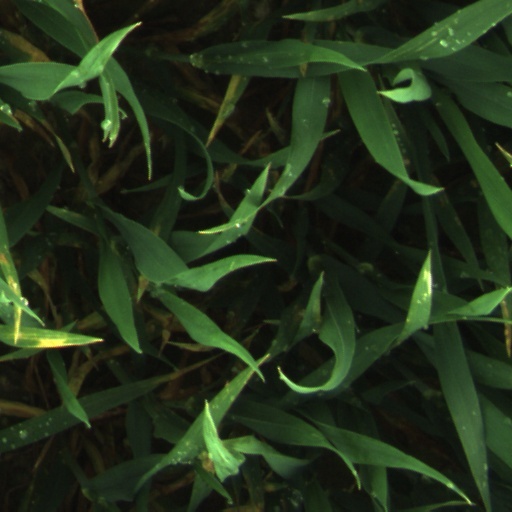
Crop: wheat